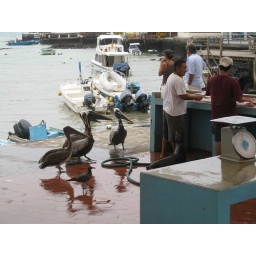
The fish market in the main town on the Galapagos